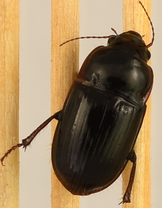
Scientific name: Euryderus grossus
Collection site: Central Plains Experimental Range NEON (CPER), plot CPER_003